Julià Guillamon

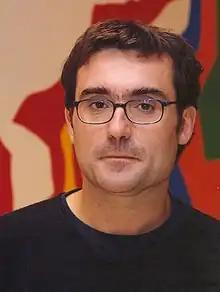
Julià Guillamon

Julià Guillamon is a Catalan writer and literary critic. He was born in Barcelona in 1962.